Walter Whitehead

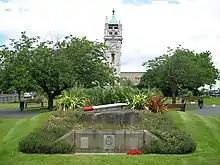
The clock tower commemorating Walter Whitehead in Bury. The torpedo in the foreground commemorates his relative, Robert Whitehead.

Whitehead is commemorated in Bury with a clock tower and surrounding gardens near to the Town Hall. Both were donated by his brother, Henry, who had been High Sheriff of Lancashire in 1903 and who, like his father, was a prominent local industrialist. It was designed by Maxwell and Tuke in a late Tudor style and is constructed of Portland stone and granite, with a copper canopy, a bronze effigy of "Time" and bronze plaques. The stonework was carved by John Jarvis Millson; the effigy was the work of Moreau, although which of the many sculptors who bore that name is uncertain. The dial clocks that are present on each side were constructed by J. B. Joyce & Co. Despite appearances, the tower contains no bells.